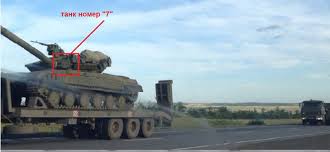
Label: T-64